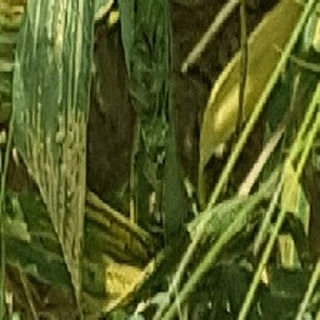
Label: wheat_yellow_rust